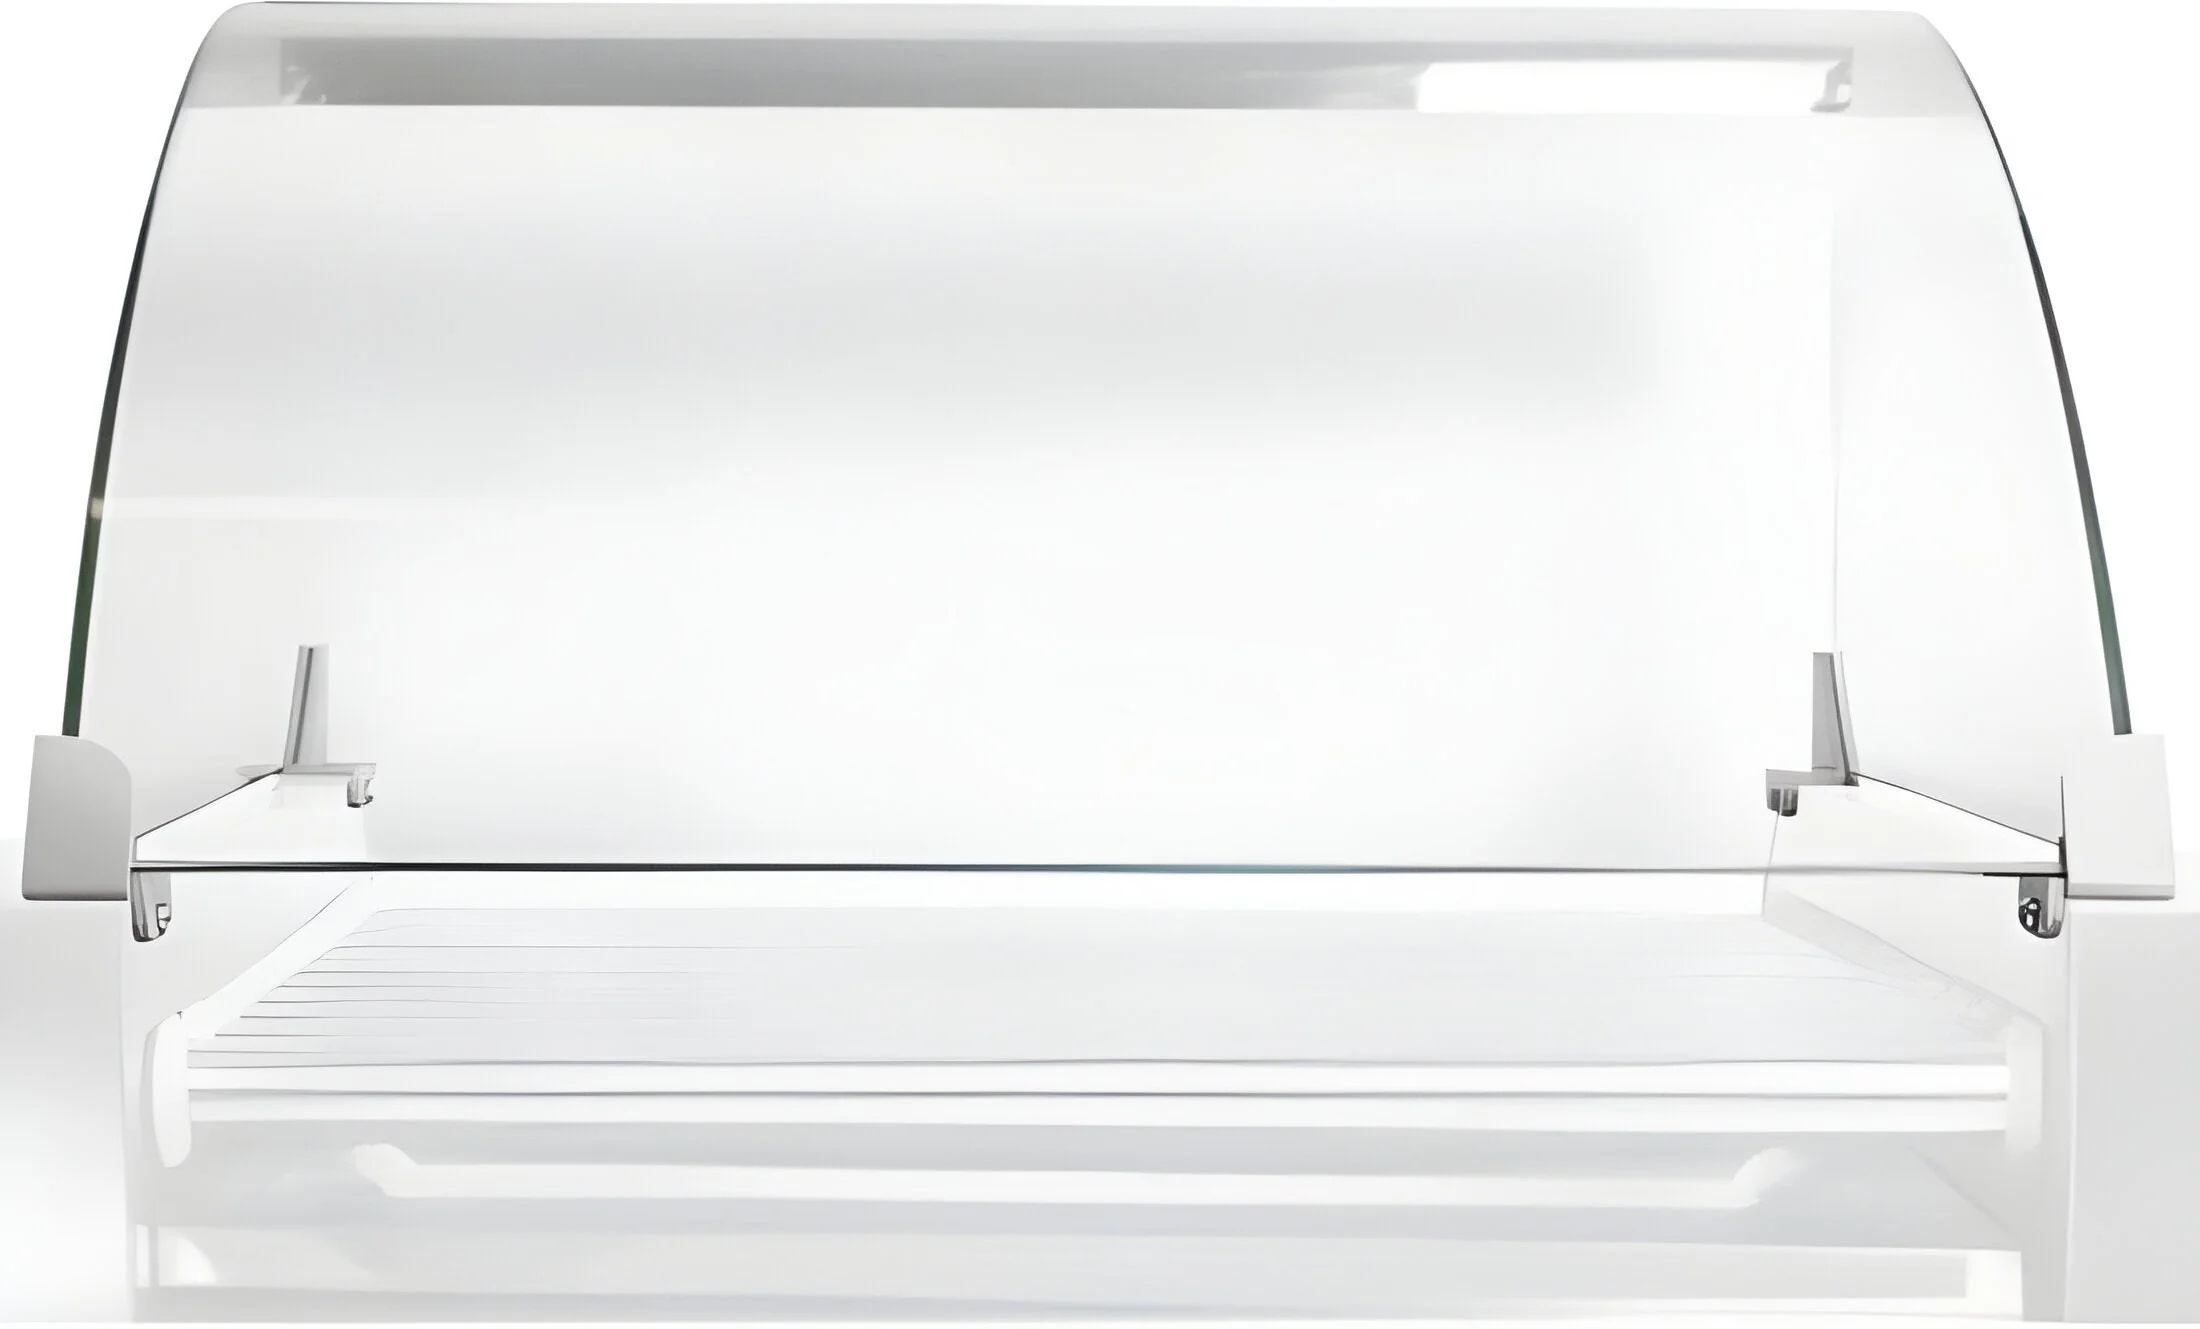
Eurodib E01610SN Sneeze Guard for SFE01610
Hot Dog Rollers are a part of any Quick Serve operation. This range comes with strong gearbox and chain drive assemblies, allowing each unit to operate for long periods at a time. Features 11 Rollers Heat Control: Low (Min. power/Standby) 2 (35% power) 3 (50% power) 4 (70% power) High (100% Full Power) Indicator light to indicate elements are active or temperature has been reached Included: Drip tray Cooking Area & Capacity SFE01610: 11" x 20" (30 hot dogs) Sneeze Guard E01610SN (for SFE01610)
Brand: Eurodib
Category: Business & Industrial > Food Service > Sneeze Guards